City of Rocks National Reserve

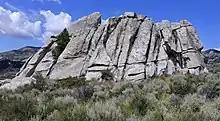
Joints in the Almo Pluton, City of Rocks National Reserve, Idaho.

After multiple attempts to find a wagon route to California, early California settlers like Joseph B. Chiles and mountain men such as Joseph R. Walker found the route up the Raft River, through the City of Rocks, over Granite Pass and down a series of streams like Goose Creek and Thousand Springs to the Humboldt River. From the junction of the Humboldt near today's Wells, Nevada they could follow the Humboldt west to the Sierra Nevada (U.S.) and on to California. Both Chiles, Walker and later John C. Fremont led settlers over this route. Later wagon parties seldom used guides but followed the tracks of the early pioneer's wagons or the wagons in front of them. By 1850 so many people were on the trail that it was often like a long traveling village crawling its way to California. Newspapers and independent publishers in the east or mid-west often published emigrant "guides" that could be bought for little money from several different authors by 1850. The City of Rocks and the nearby Granite Pass (Idaho) marked roughly halfway to California for the emigrants and their loaded wagons. By 1846, some emigrants headed for Oregon's Willamette Valley also used this route as part of the Applegate Trail. This rugged cutoff was little used in later years.